Sigtrygg Runestones

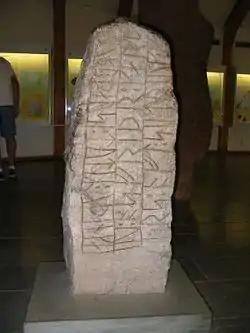
The runestone DR 4 was raised after Sigtrygg by his mother.

DR 4 was discovered in 1887 on the ramparts of Gottorf Castle. Prior to the recognition of the historical significance of runestones, they were often used as construction materials for roads, walls, and buildings.